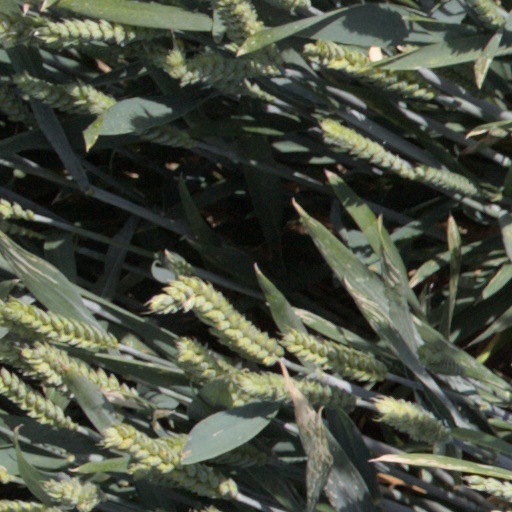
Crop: wheat